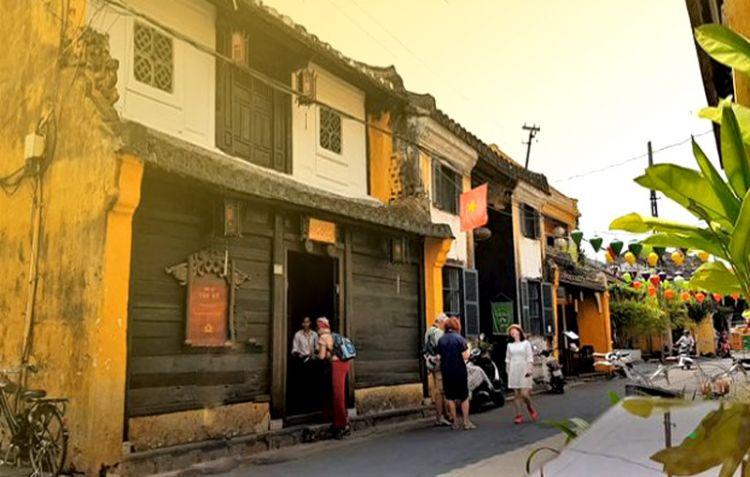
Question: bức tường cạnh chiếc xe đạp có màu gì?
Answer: có màu vàng